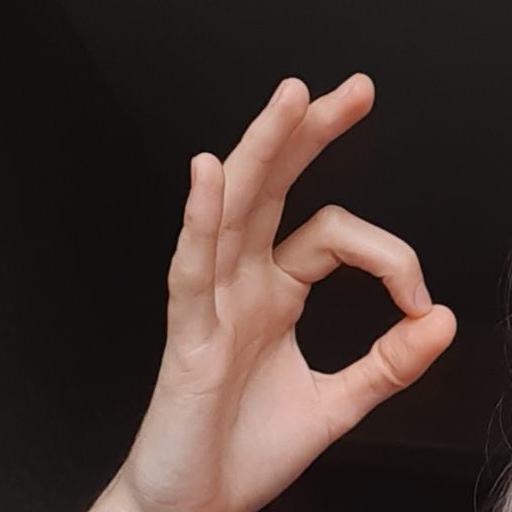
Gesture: ok